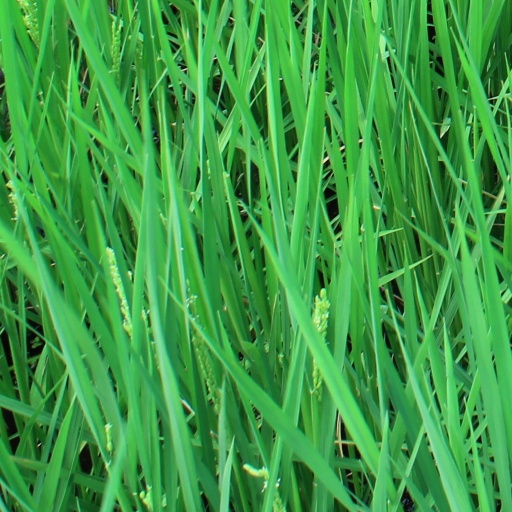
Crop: rice